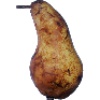
Label: pear_abate